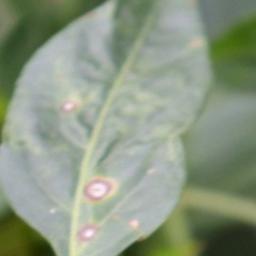
Label: cercospora